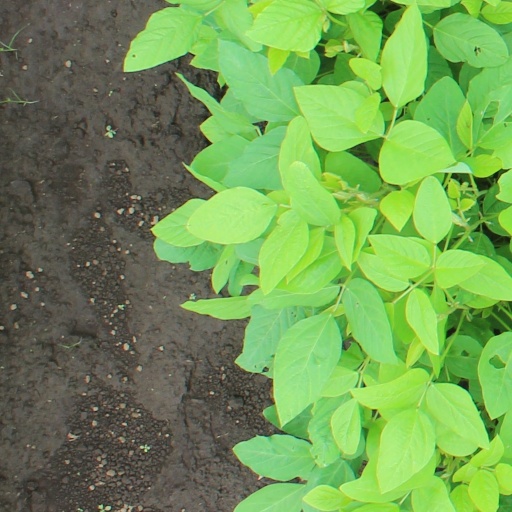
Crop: soybean